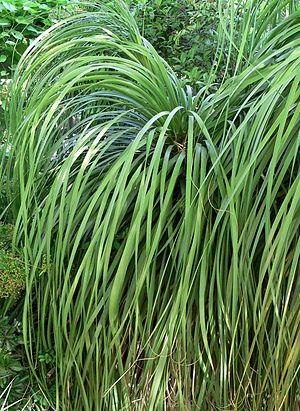
Nolina est un genre de plantes succulentes.